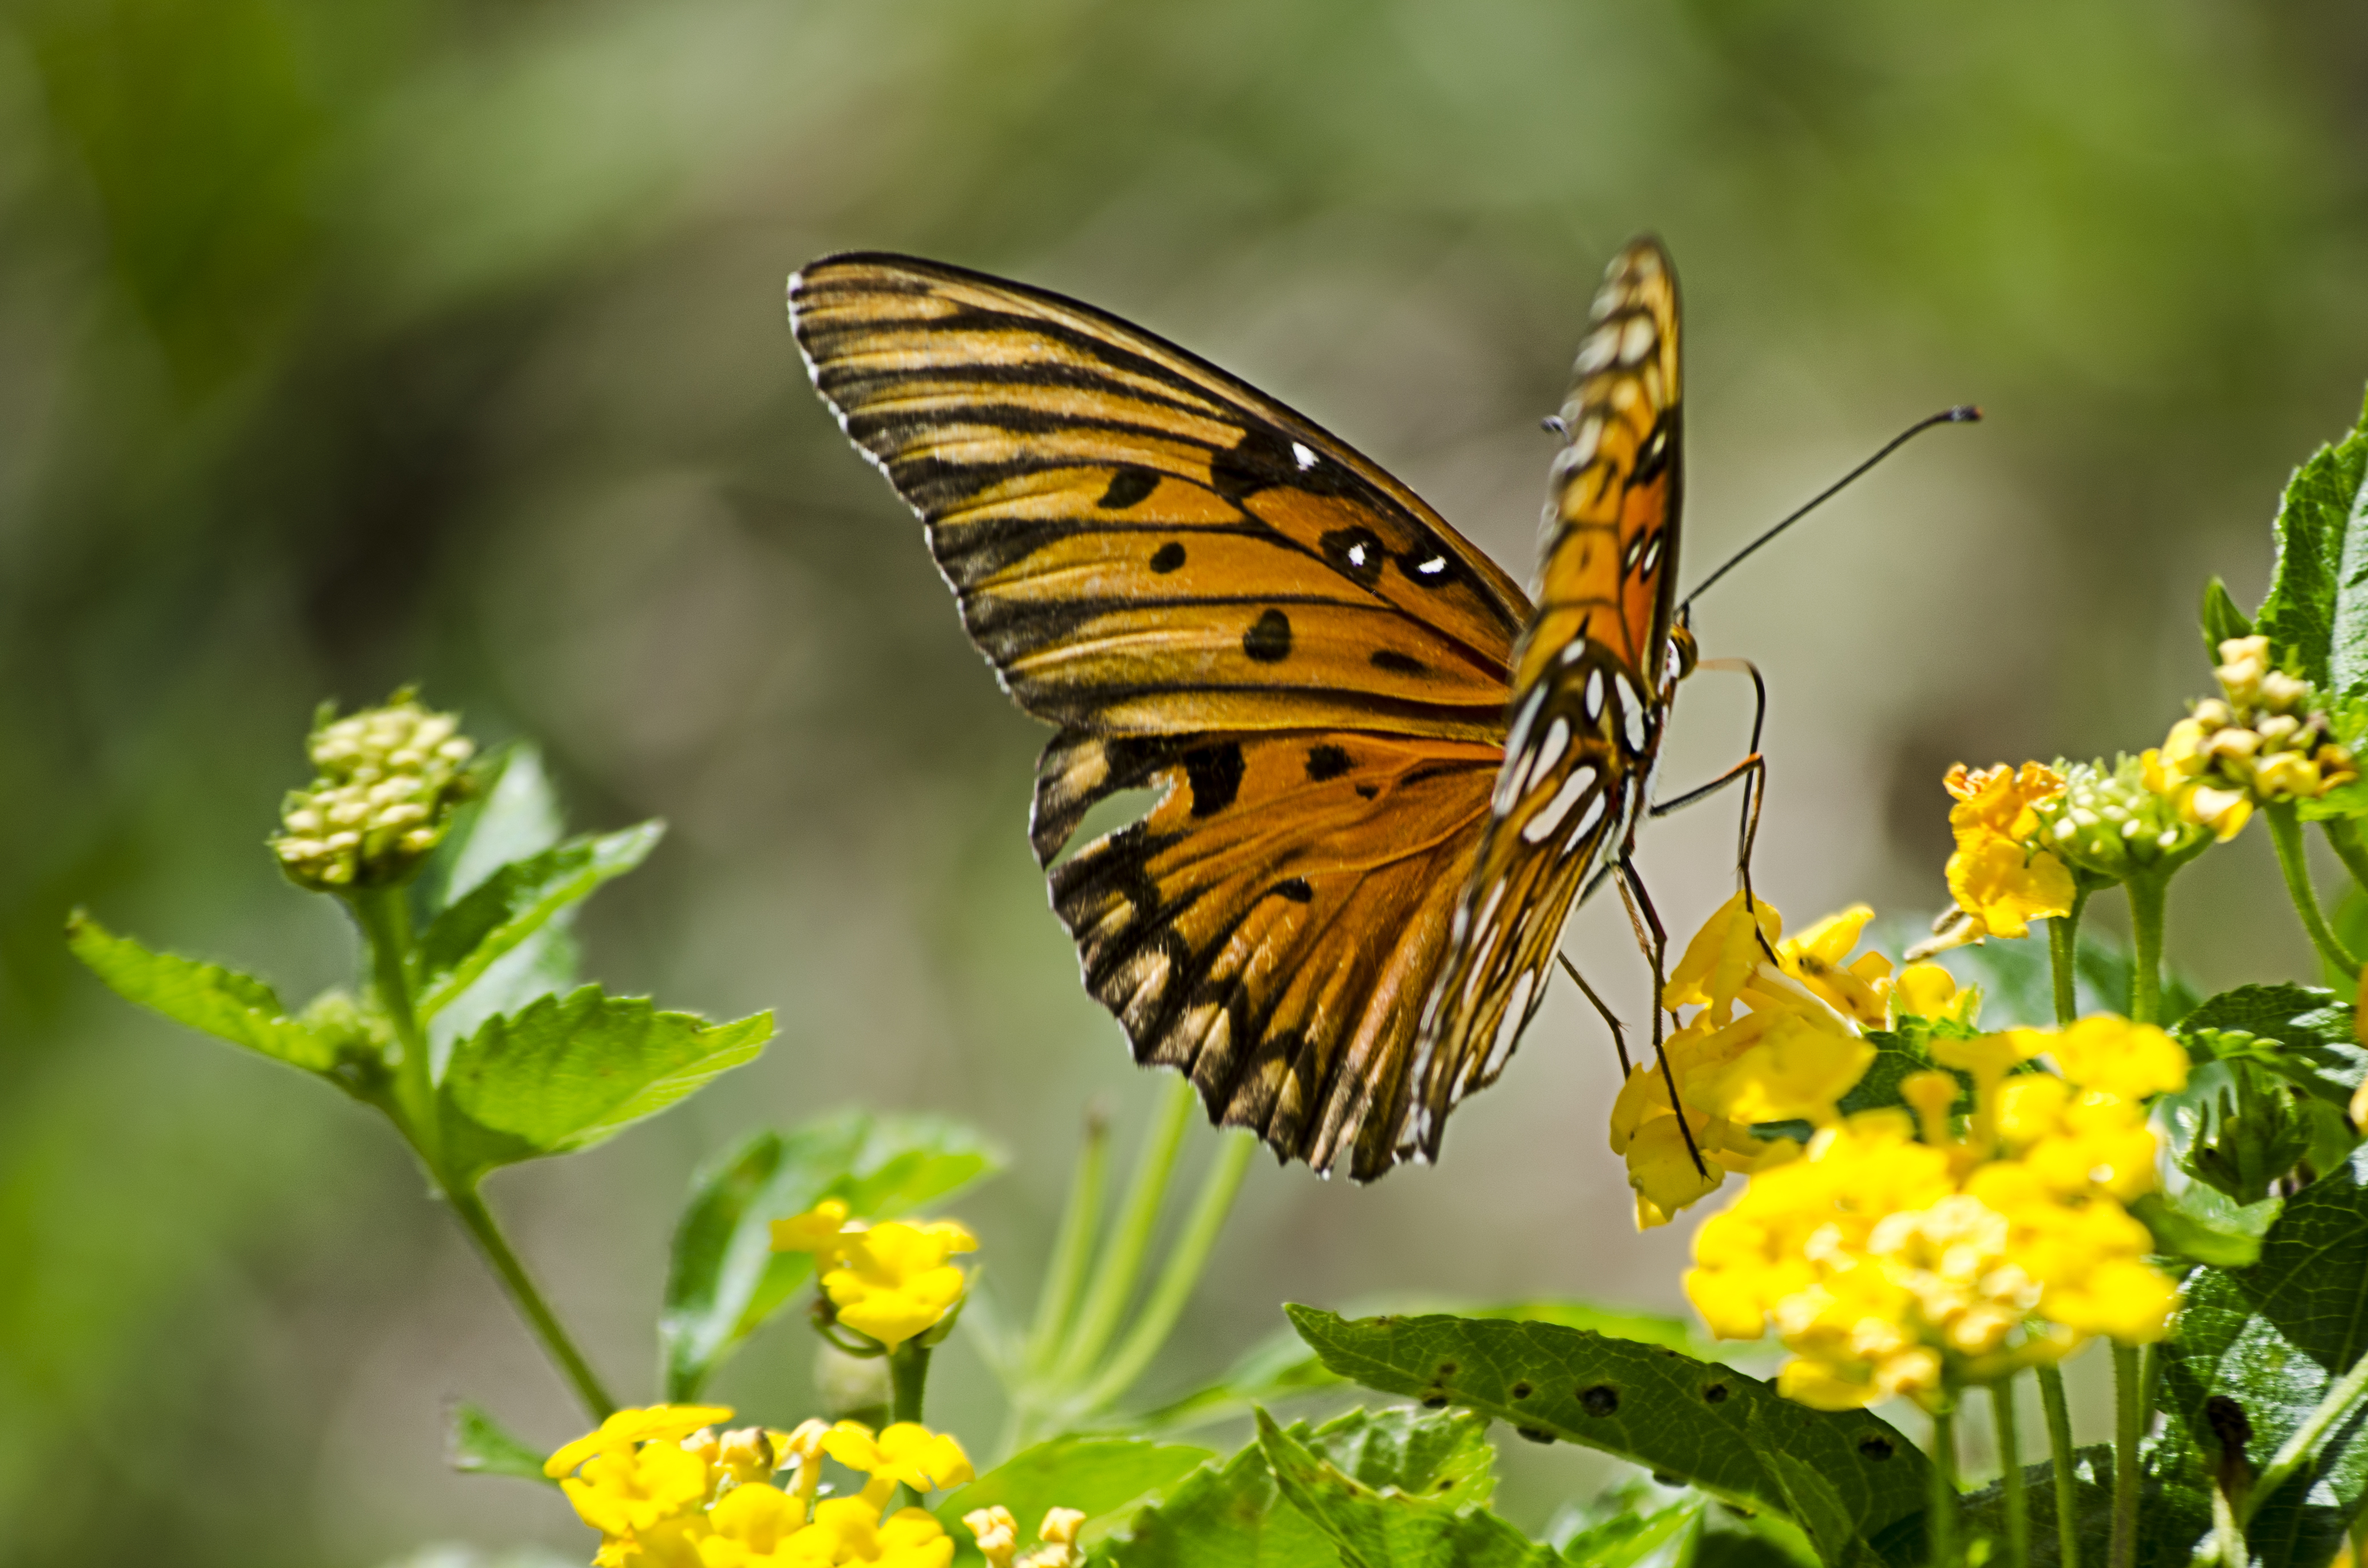
nature, flower, animal, insect, botany, butterfly, yellow, flora, fauna, invertebrate, flowers, monarch butterfly, wings, nectar, macro photography, arthropod, pollinator, moths and butterflies, lycaenid, colias